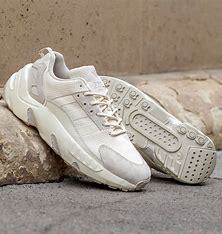
Brand: Adidas
Model: ZX 22 Boost